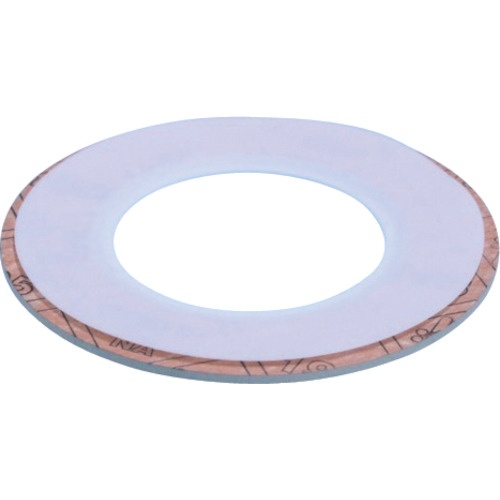
ニチアス　ナフロンＰＴＦＥクッションガスケット　ＴＯＭＢＯ　９０１０−Ａ−５　１００Ａ　9010-A-5-S T2.8X10KX100A RF　1 枚
Brand: ニチアス（株）
カタログ品番：9010-A-5-S T2.8X10KX100A RF 特長：●圧縮復元性の高いジョイントシートを中芯材に、馴染み性の高いPTFEを被覆したPTFE包み形ガスケットです。●クッション性がありシール性・耐薬品性・純粋性が優れています。●電機絶縁性に優れています。●ステンレス鋼フランジ用ガスケットとして、最も多く使用されています。（国土交通省の公共建築工事標準仕様書に合致） 用途：●空調衛生設備・ファインケミカル・石油化学・医薬・食品など幅広い配管シール材。●耐薬品性が必要なプロセスライン、純粋性が必要な高純度薬液・医薬・食品ライン、絶縁箇所など。 仕様：●呼び径A：100●呼び径B：4●内径(mm)：117●外径(mm)：159●厚さ(mm)：2.8●使用圧力(K)：10●色：白●使用温度範囲：-100〜150℃●メンテナンスフリー時：100℃●最高使用圧力：1〜2MPa 材質／仕上：●被覆材：フッ素樹脂（PTFE）●芯材：ジョイントシートガスケット 注意：●許容面圧が低く圧縮破壊が起こりやすいため、締付には御注意ください。●内径の液溜まりを押えるには断面形状の変更が必要です。
Category: Hardware > Hardware Accessories > Gas Hoses